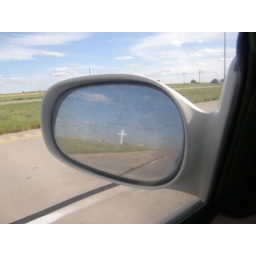
070708: cross in my rearview mirror